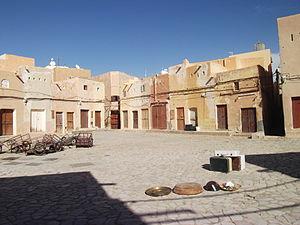
Place du marché ""Lala Achou"" de Beni Isguen. Petite ville antique fondée en 1347, Beni Isguen (At yezguen en Berbère) est aujourd'hui un des plus importants Ksour de la vallée des M'zab. Avec ses remparts intacts, la belle ordonnance de ses rues et de ses maisons et sa position de foyer Ibadite, Beni Isguen est toujours jalousement préservée par les Mouzabites. This is a photo of a monument in Algeria identified by the ID 47-001"
Le Mzab, M'zab, est une région berbérophone du nord du Sahara algérien, située dans la wilaya de Ghardaïa, à 550 km au sud d'Alger. Elle s'étend sur environ 8 000 kilomètres carrés et abrite plus de 200 000 habitants.
Beni Isguen est une des cités du Mzab, située à proximité de Ghardaïa dans le Nord du Sahara algérien, au sud d'Alger. Elle est classée au patrimoine mondial de l'Humanité par l'Unesco.